Quoit brooch

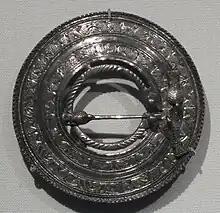
The Sarre Brooch in the British Museum

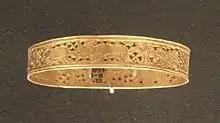
British-made Roman bracelet from the Hoxne hoard with similar animals

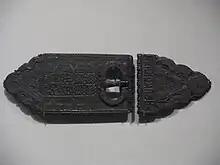
Romano-British or Anglo-Saxon belt fittings from the Mucking archaeological site, 5th century

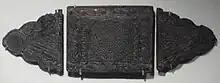
Romano-British or Anglo-Saxon belt fittings from Mucking, 5th century

The quoit brooch is a type of Anglo-Saxon brooch found from the 5th century and later during the Anglo-Saxon settlement of Britain that has given its name to the Quoit Brooch Style to embrace all types of Anglo-Saxon metalwork in the decorative style typical of the finest brooches. The brooches take their modern name from the rings thrown in the game of quoits, and have the form of a broad ring, or circle with an empty centre, usually in bronze or silver (sometimes inlaid with silver or gold respectively), and often highly decorated. The forms are in a very low relief, so contrasting with other early Anglo-Saxon styles, with detail added by shallow engraving or punching within the main shapes. Dots or dashes are often used to represent fur on the animal forms, as well as lines emphasizing parts of the body. They are fixed with a single, straight hinged pin like those of other Anglo-Saxon ring or Celtic brooches and are further defined by the presence of a slot and pin-stops on the ring.